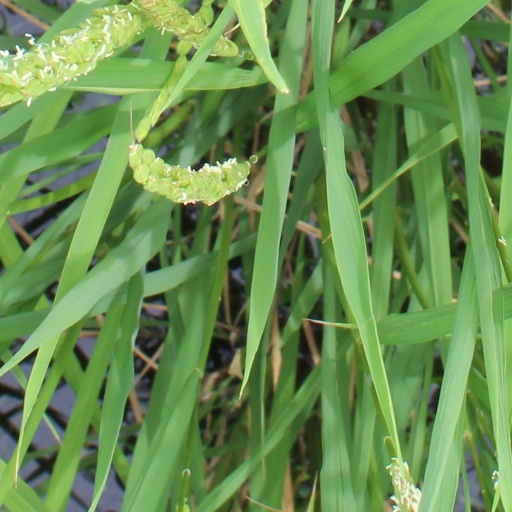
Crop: rice